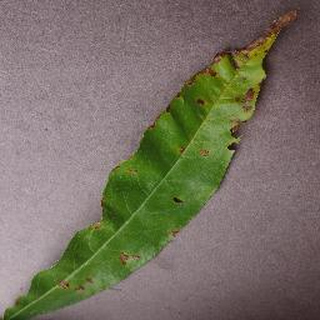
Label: peach_bacterial_spot